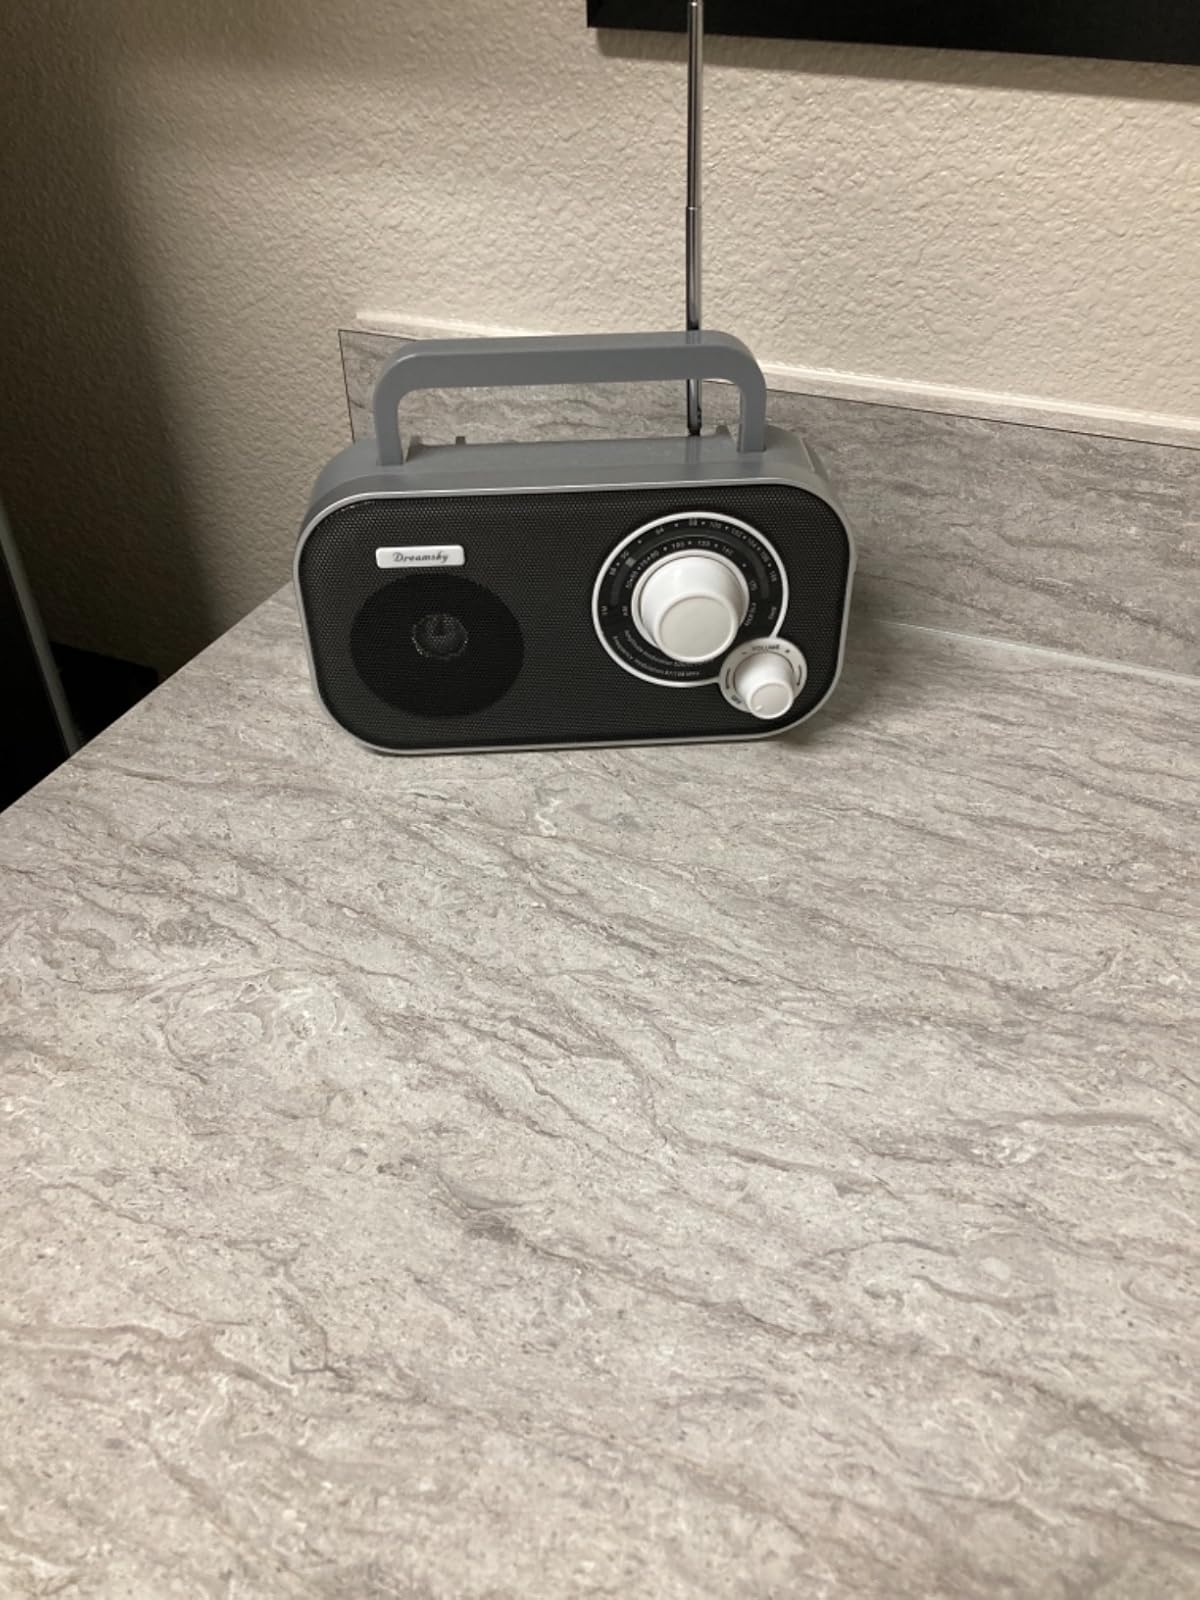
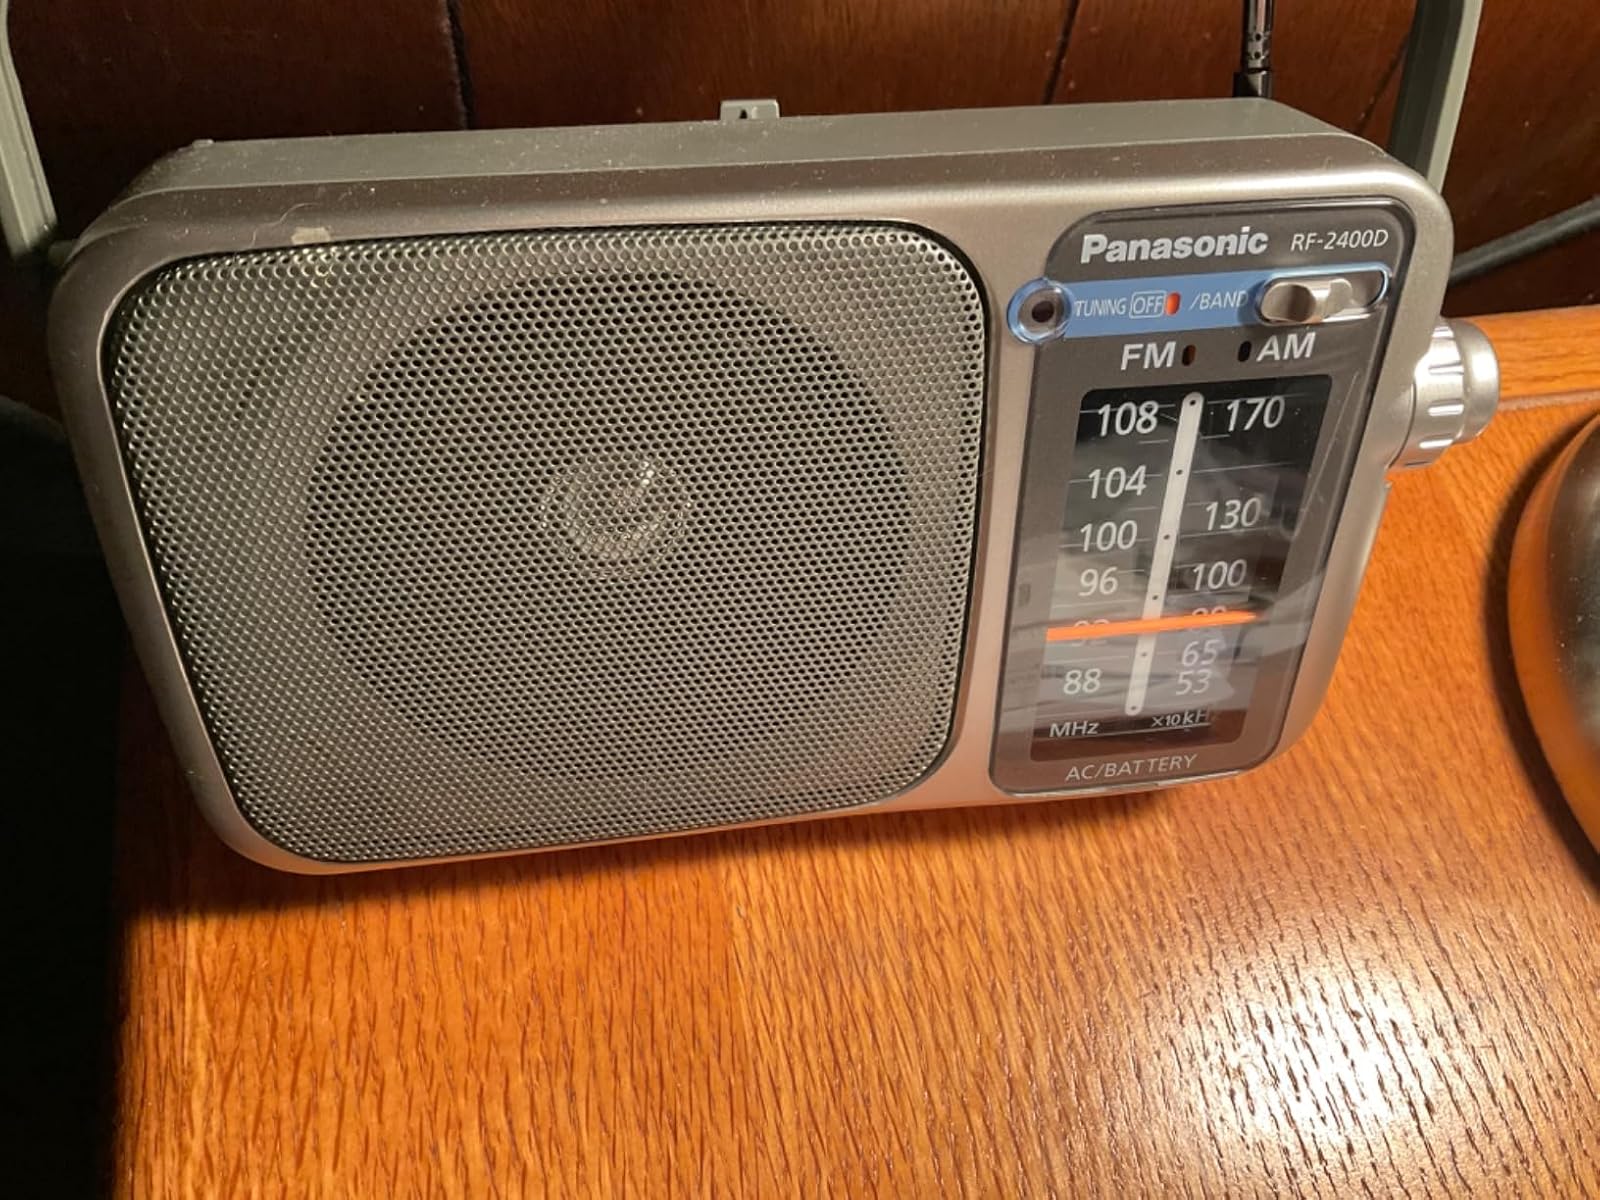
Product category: radio
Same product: no